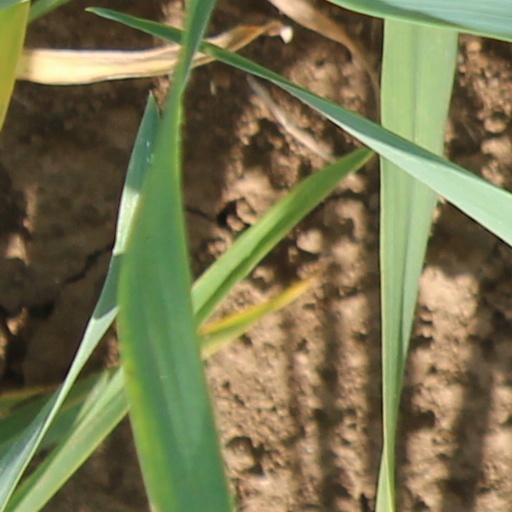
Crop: wheat